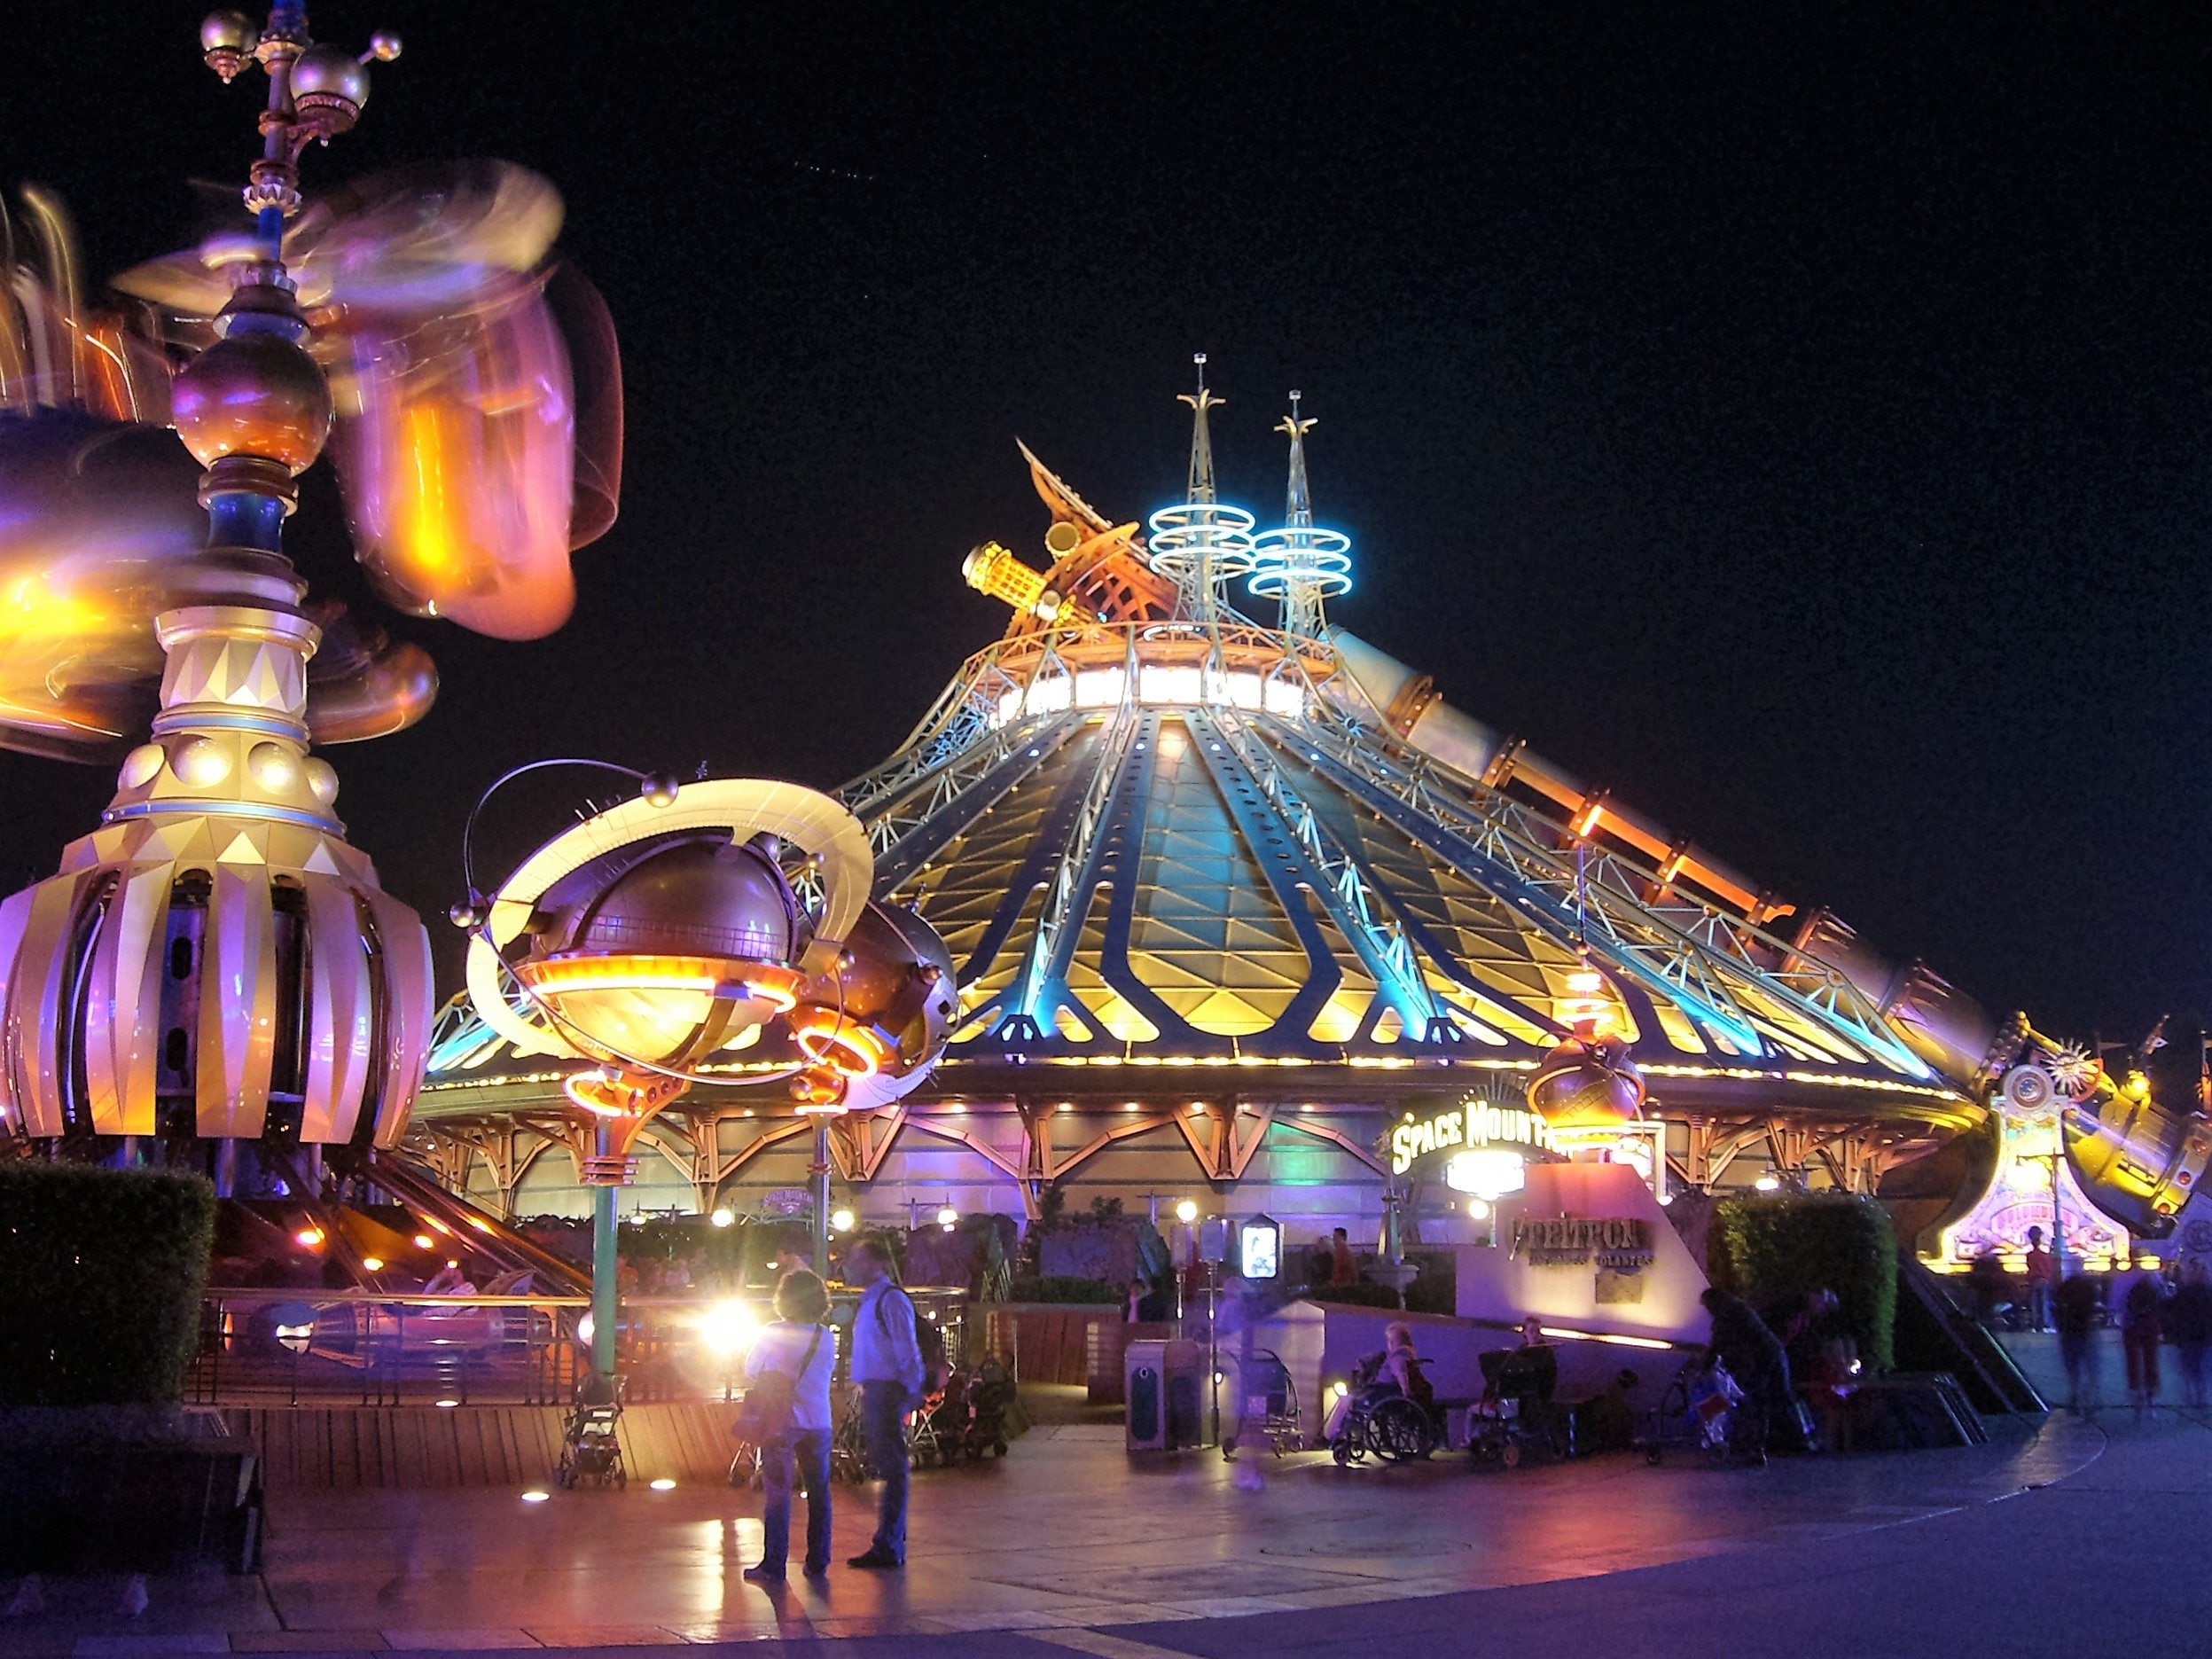
night, recreation, amusement park, park, carousel, roller coaster, neon, resort, tourist attraction, fair, theme, night scene, amusement ride, disneyland paris, outdoor recreation, nonbuilding structure, space mountain